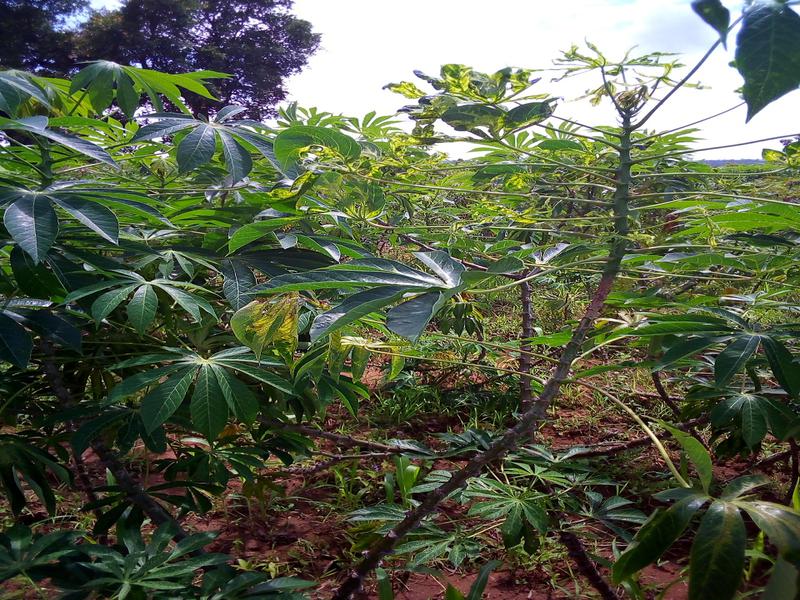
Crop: cassava
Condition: healthy